Bar 25

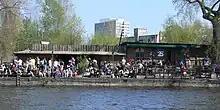
Bar 25 in April 2009

During its operation from 2003 to 2010, Bar 25 became known for its costume and confetti parties, as well as parties that lasted up to 48 hours. The venue played music genres such as techno or rock music. It closed its doors in September 2010 after a five-day non-stop party.